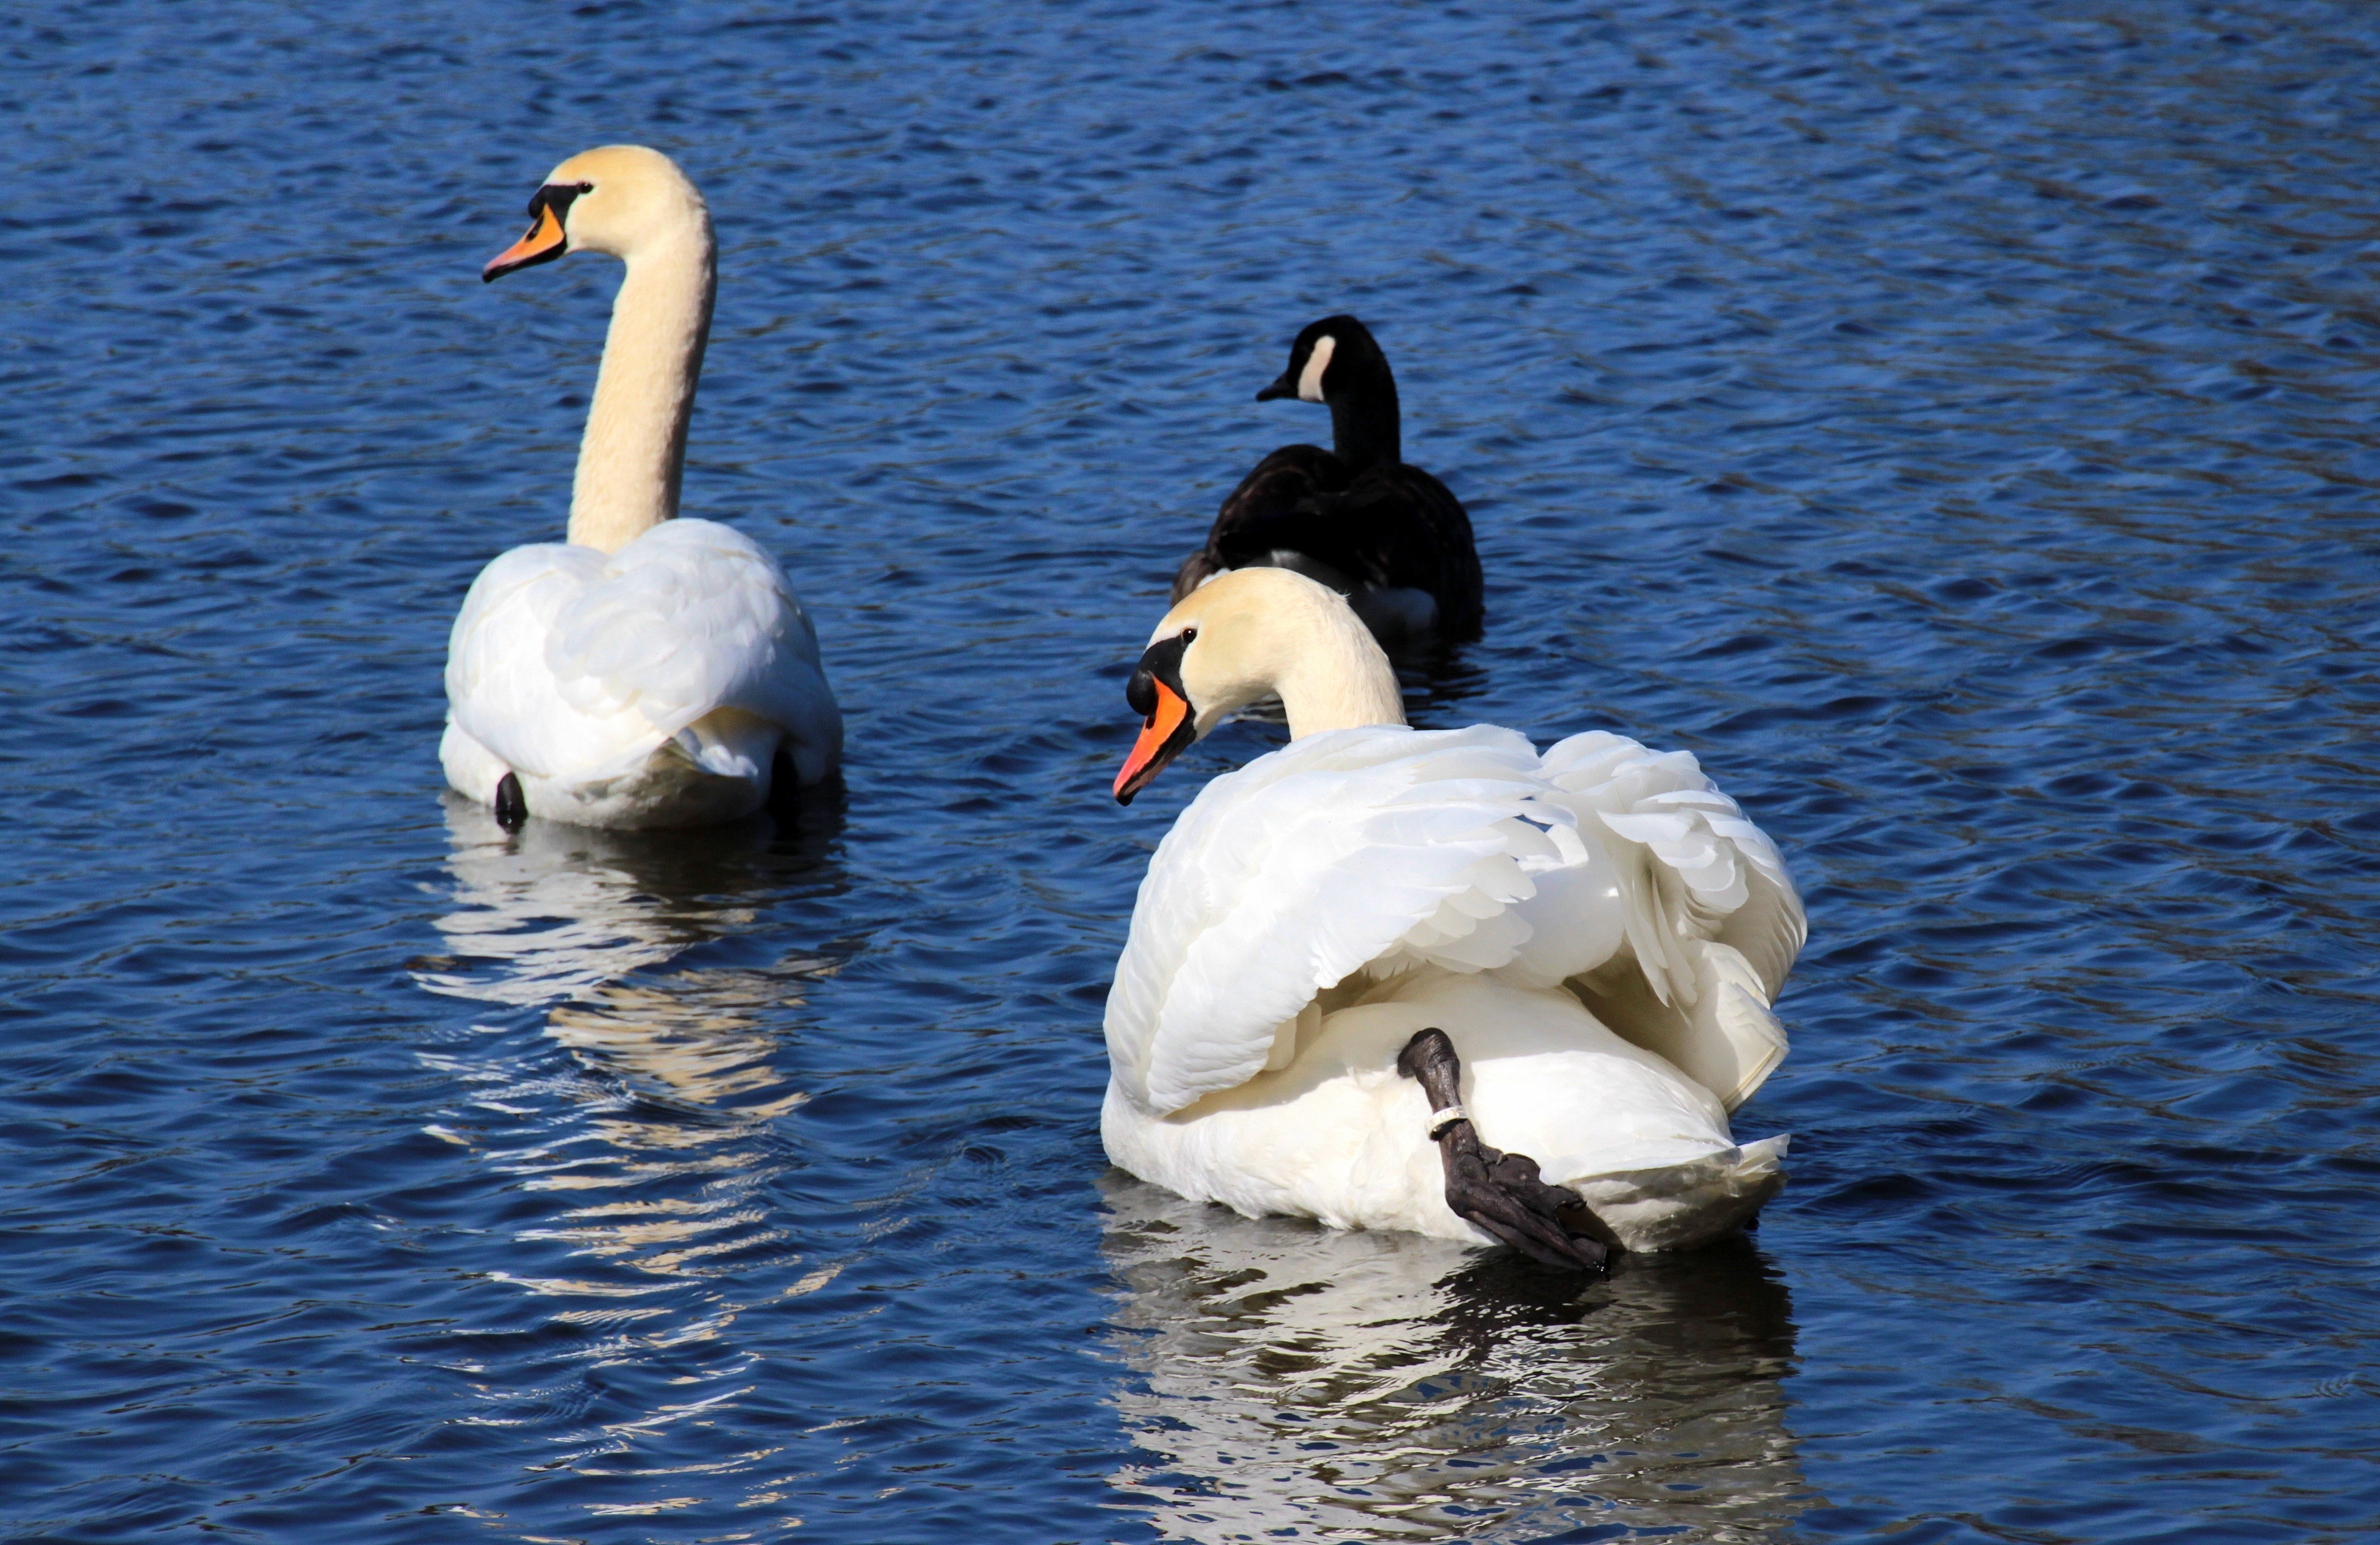
bird, wing, lake, wildlife, swim, reflection, beak, fauna, swan, duck, swans, goose, vertebrate, waterfowl, water bird, canada goose, mute swans, cygnus olor, ducks geese and swans